Berlin Milestone

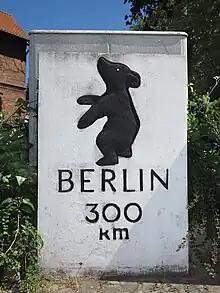
A typical Berlin Milestone

The Berlin Milestones are small monuments with mileage to the German capital Berlin. At the time of German division in the second half of 20th century, the milestones were furnished in numerous location in former West Germany. It has the Berlin Bear (Coat of arms of Berlin) on it. After the German Reunification it remained as a memorial of the history of German division. Many of the monuments are located on highways and federal roads.